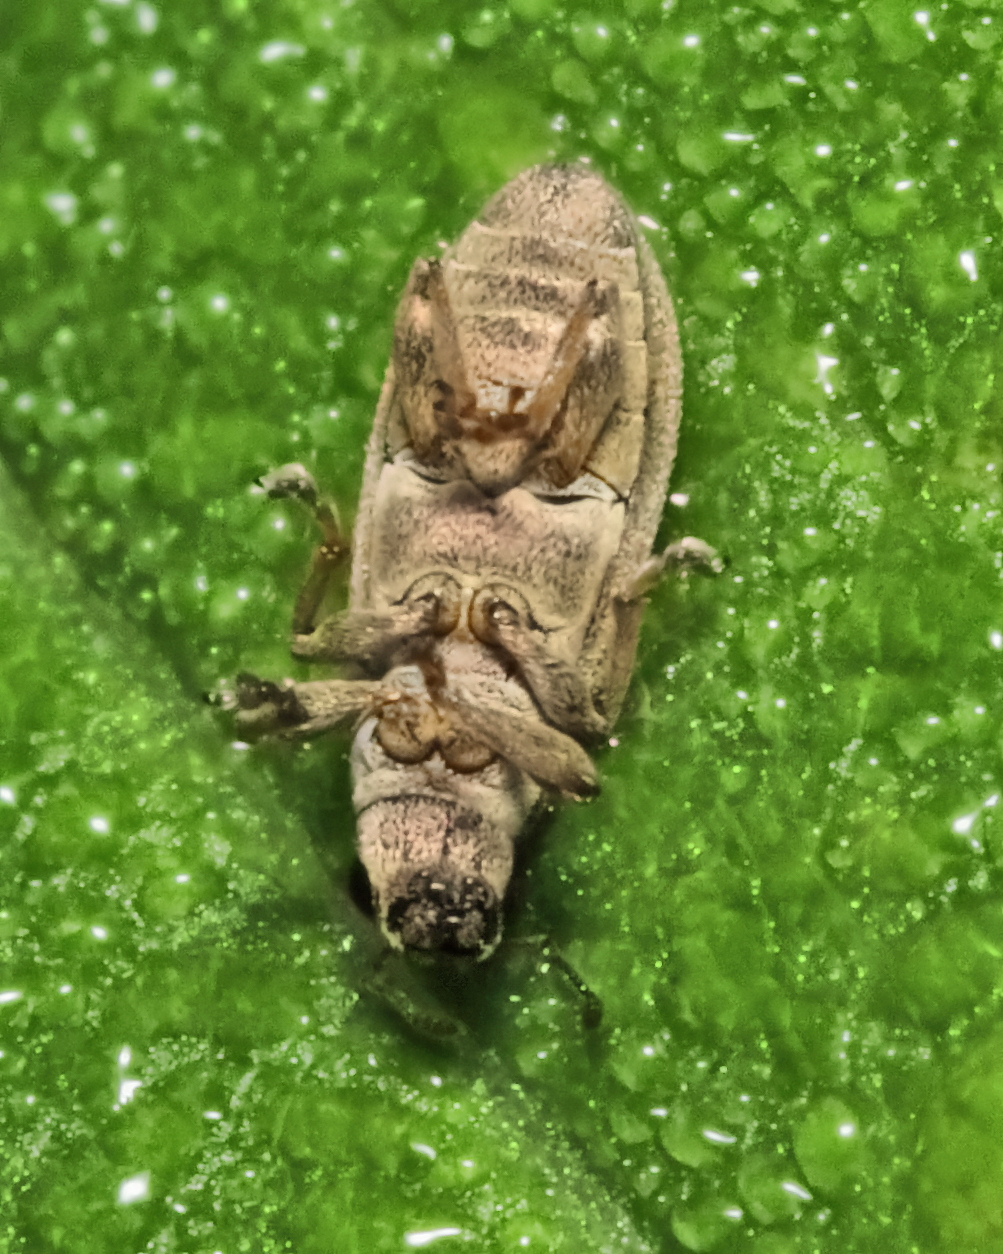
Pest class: pea_leaf_weevil